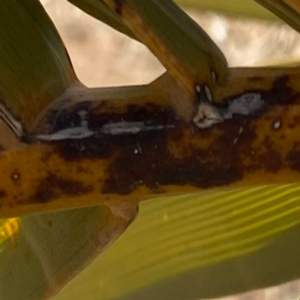
Label: Black Scorch